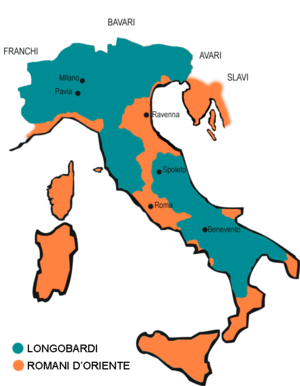
L’Historia Langobardorum ou Histoire des Lombards est une histoire du peuple lombard rédigée en latin à l'abbaye du Mont-Cassin en Italie, dans la dernière décennie du VIIIᵉ siècle, par l'érudit d'origine lombarde, Paul Diacre. Éminent écrivain du VIIIᵉ siècle, il nous a laissé plusieurs témoignages rapportant des faits sur les sociétés contemporaines. Fier patriote, il a composé plusieurs œuvres sur les Lombards, comme l’Histoire Romaine. De 782 à 786, Paul Diacre est à la cour de Charlemagne où il travaille activement sur la réforme carolingienne.
Romilda de Frioul, fut une noble lombarde d'Italie, femme de Gisulf II, duc de Frioul sous le règne du roi Agilulf. Elle est passée à la postérité grâce au récit de Paul Diacre, auteur à la fin du VIIIᵉ siècle d'une histoire du peuple lombard.
Venise maritime, en latin Venetia maritima, en grec Bενετικὰ / Venetikà, ou Venise byzantine est un territoire de l’Italie byzantine inclus dans l’exarchat de Ravenne et correspondant à la zone côtière de l’antique région Vénète, c’est-à-dire aux côtes des actuels Vénétie et Frioul-Vénétie Julienne, distincte de l’intérieur des terres de la Vénétie euganéenne passée à la fin du VIᵉ siècle sous le contrôle des Lombards.
Originaire de l’Arménie perse, Isaac de Ravenne, un personnage de la politique byzantine peu connu par les sources, fut exarque et patrice de Ravenne de 625/626 à 642/643. Ce « gouverneur » fut fidèle à l’empereur et à son héritage grec. À ce titre, il s’est opposé avec fermeté à l’Église romaine, qui défiait son autorité et celle de l’empereur byzantin.
Agilulf ou Agilolf ou encore Ago est proclamé roi des Lombards d'Italie à Milan de 591 à 616. Son long règne est marqué par une trêve avec la papauté et avec l'empereur byzantin Maurice en 598, mettant fin à trente années de guerre en Italie. Il consolide son pouvoir et la domination lombarde dans son royaume, entretient de bons rapports avec les Francs et les Bavarois, et doit combattre les Avars et les tribus slaves qui menacent le nord-est du puissant royaume lombard.